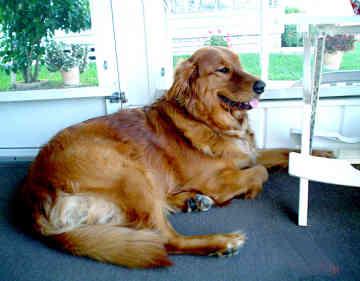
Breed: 5355-n000126-golden_retriever